Austropuccinia

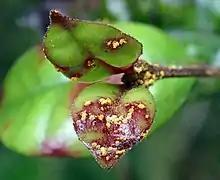
Myrtle rust on ramarama ("Lophomyrtus bullata)", a New Zealand tree.

By December 2010, it had significantly spread north along the coast and recorded in South East Queensland with isolated cases in Far North Queensland cities of Cairns and Townsville. In January 2012, an isolated myrtle rust outbreak was reported in Victoria beginning in Melbourne's southern and eastern suburbs. Initial attempts to contain it were unsuccessful and by April, 2012 it had spread across much of the state via regional cities.